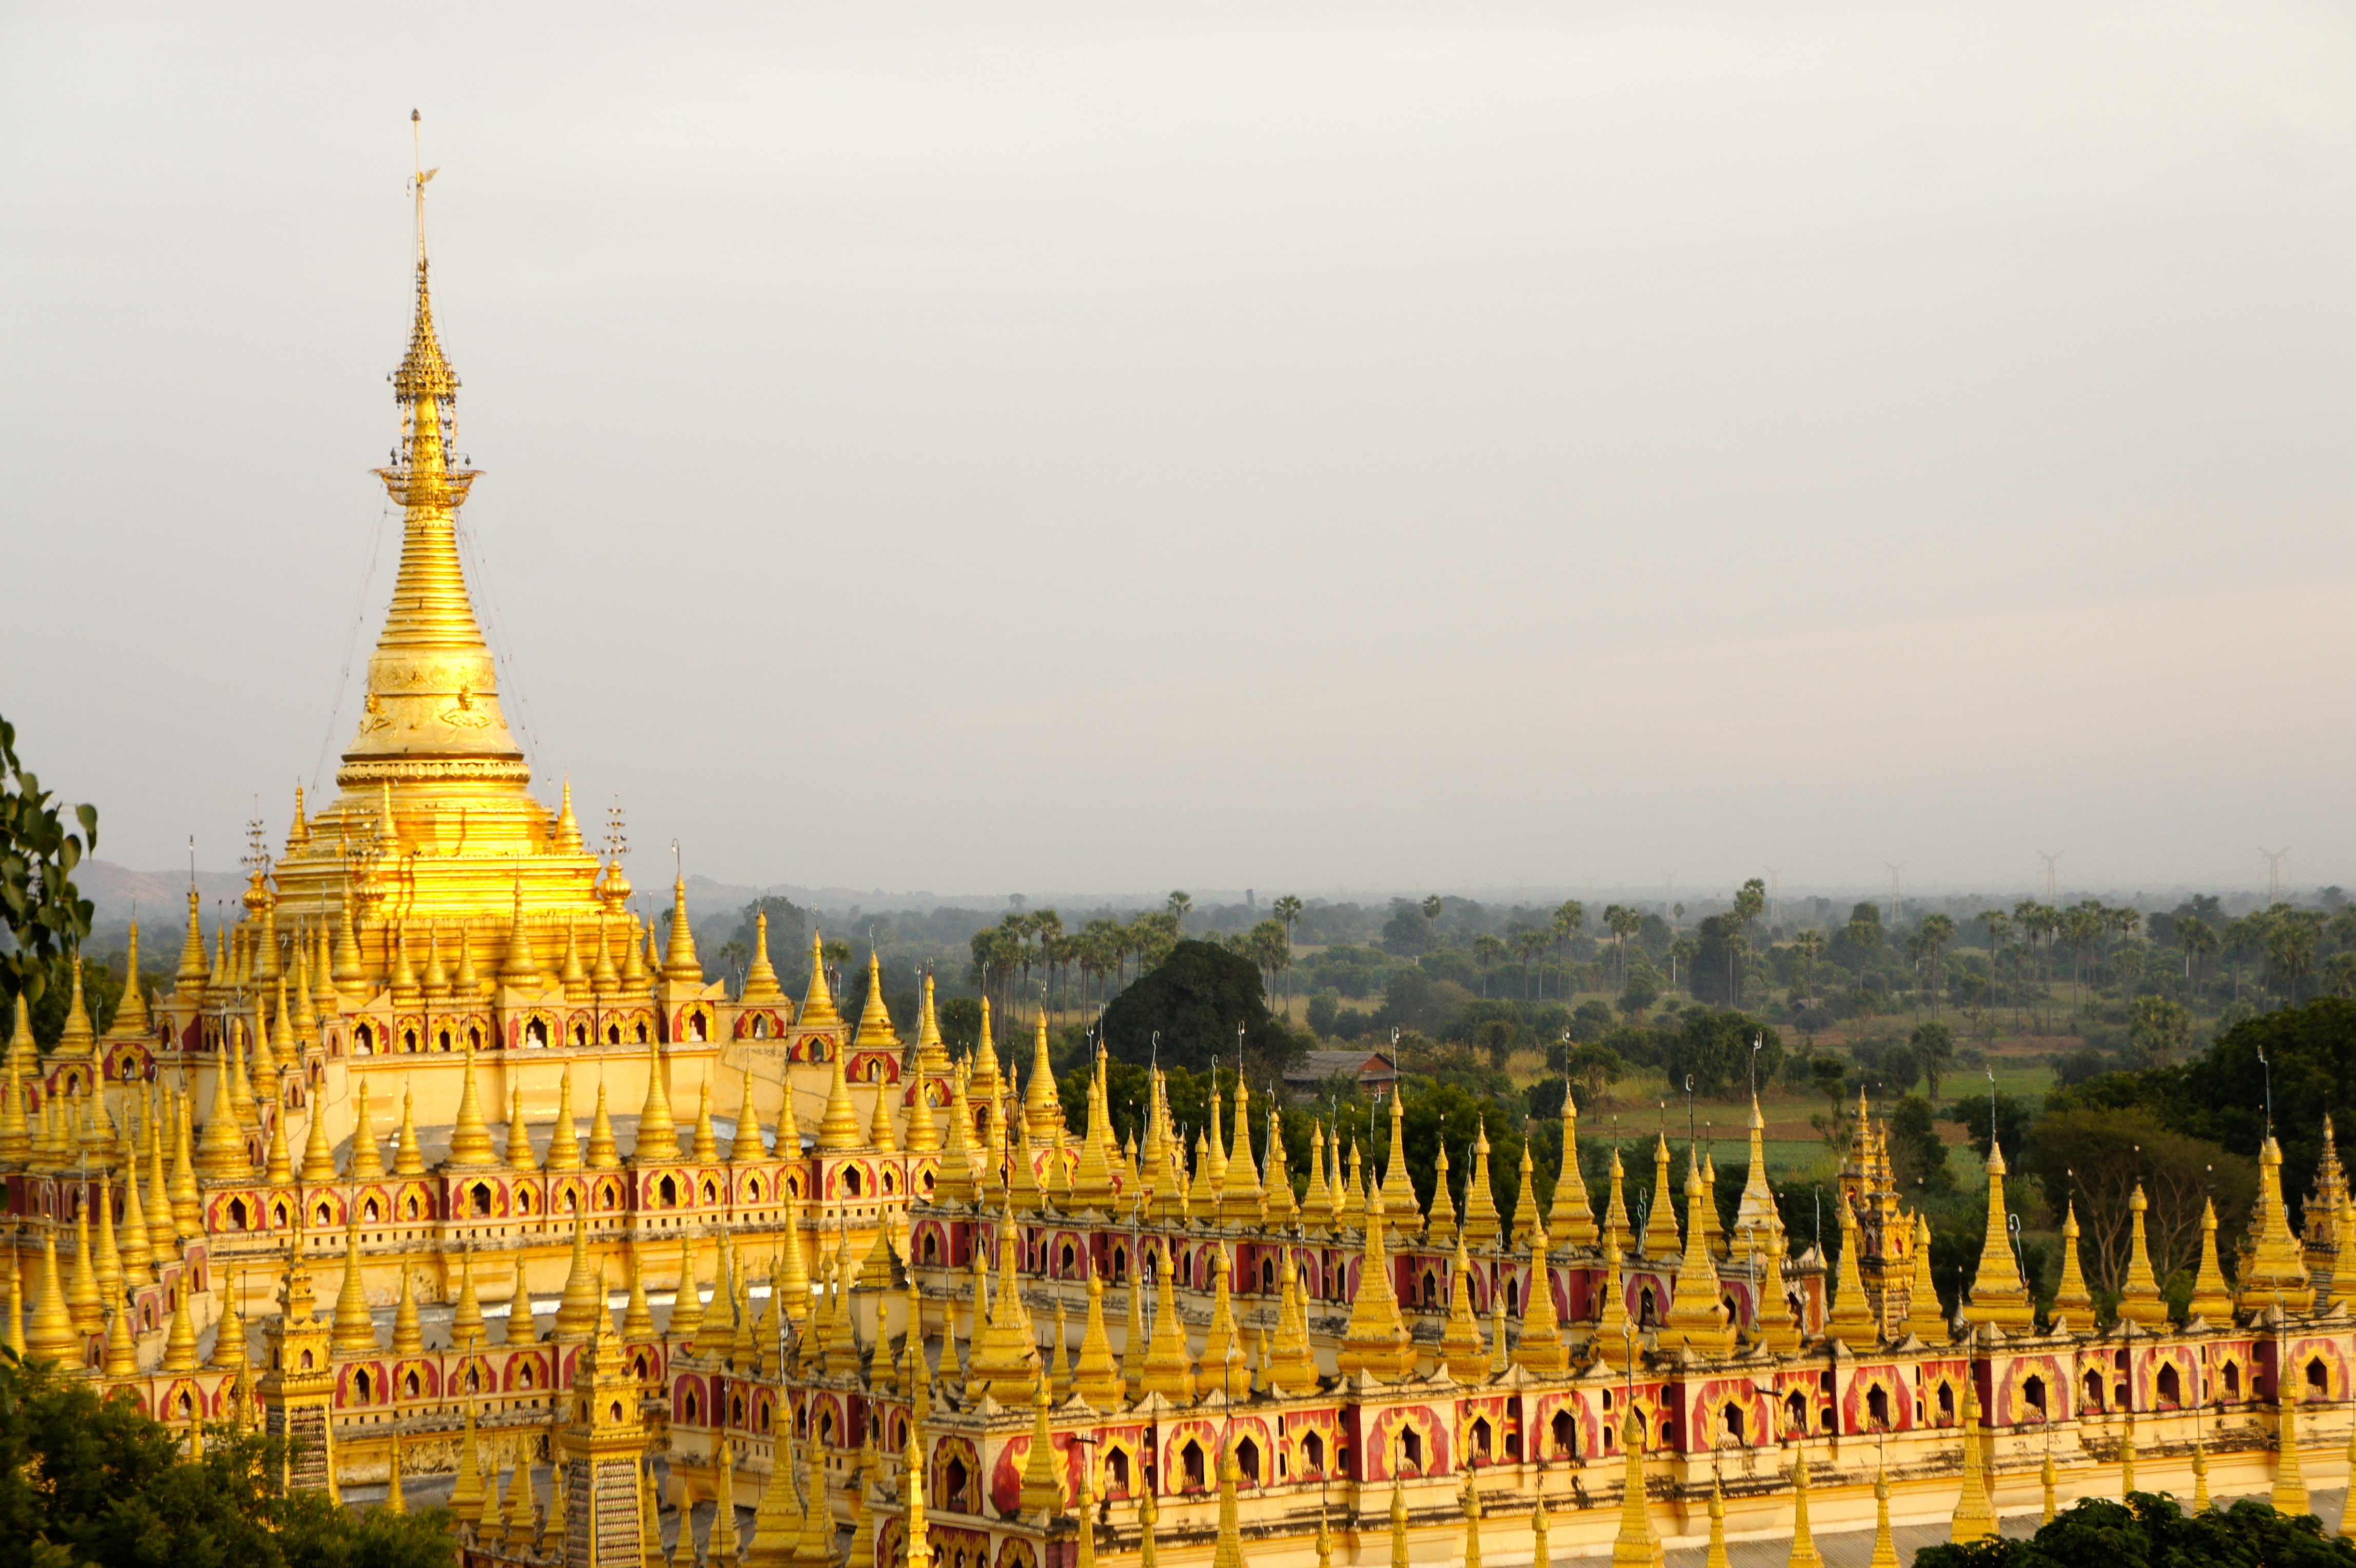
palace, tower, buddhism, asia, landmark, place of worship, places of interest, gold, temple, buddha, pagoda, wat, myanmar, southeast, burma